Cold War (1962–1979)

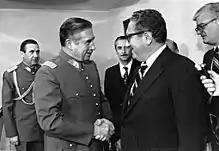
Chilean leader Augusto Pinochet shaking hands with Henry Kissinger in 1976

In Chile, the Socialist Party candidate Salvador Allende won the presidential election of 1970, thereby becoming the first democratically elected Marxist to become president of a country in the Americas. The CIA targeted Allende for removal and operated to undermine his support domestically, which contributed to unrest culminating in General Augusto Pinochet's 1973 Chilean coup d'état. Pinochet consolidated power as a military dictator, Allende's reforms of the economy were rolled back, and leftist opponents were killed or detained in internment camps under the Dirección de Inteligencia Nacional (DINA). Socialist states—with the exception of China and Romania—broke off relations with Chile. The Pinochet regime would go on to be one of the leading participants in Operation Condor, an international campaign of assassination and state terrorism organized by right-wing military dictatorships in the Southern Cone of South America that was covertly supported by the US government.